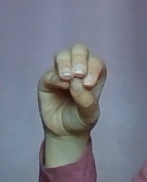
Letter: ha